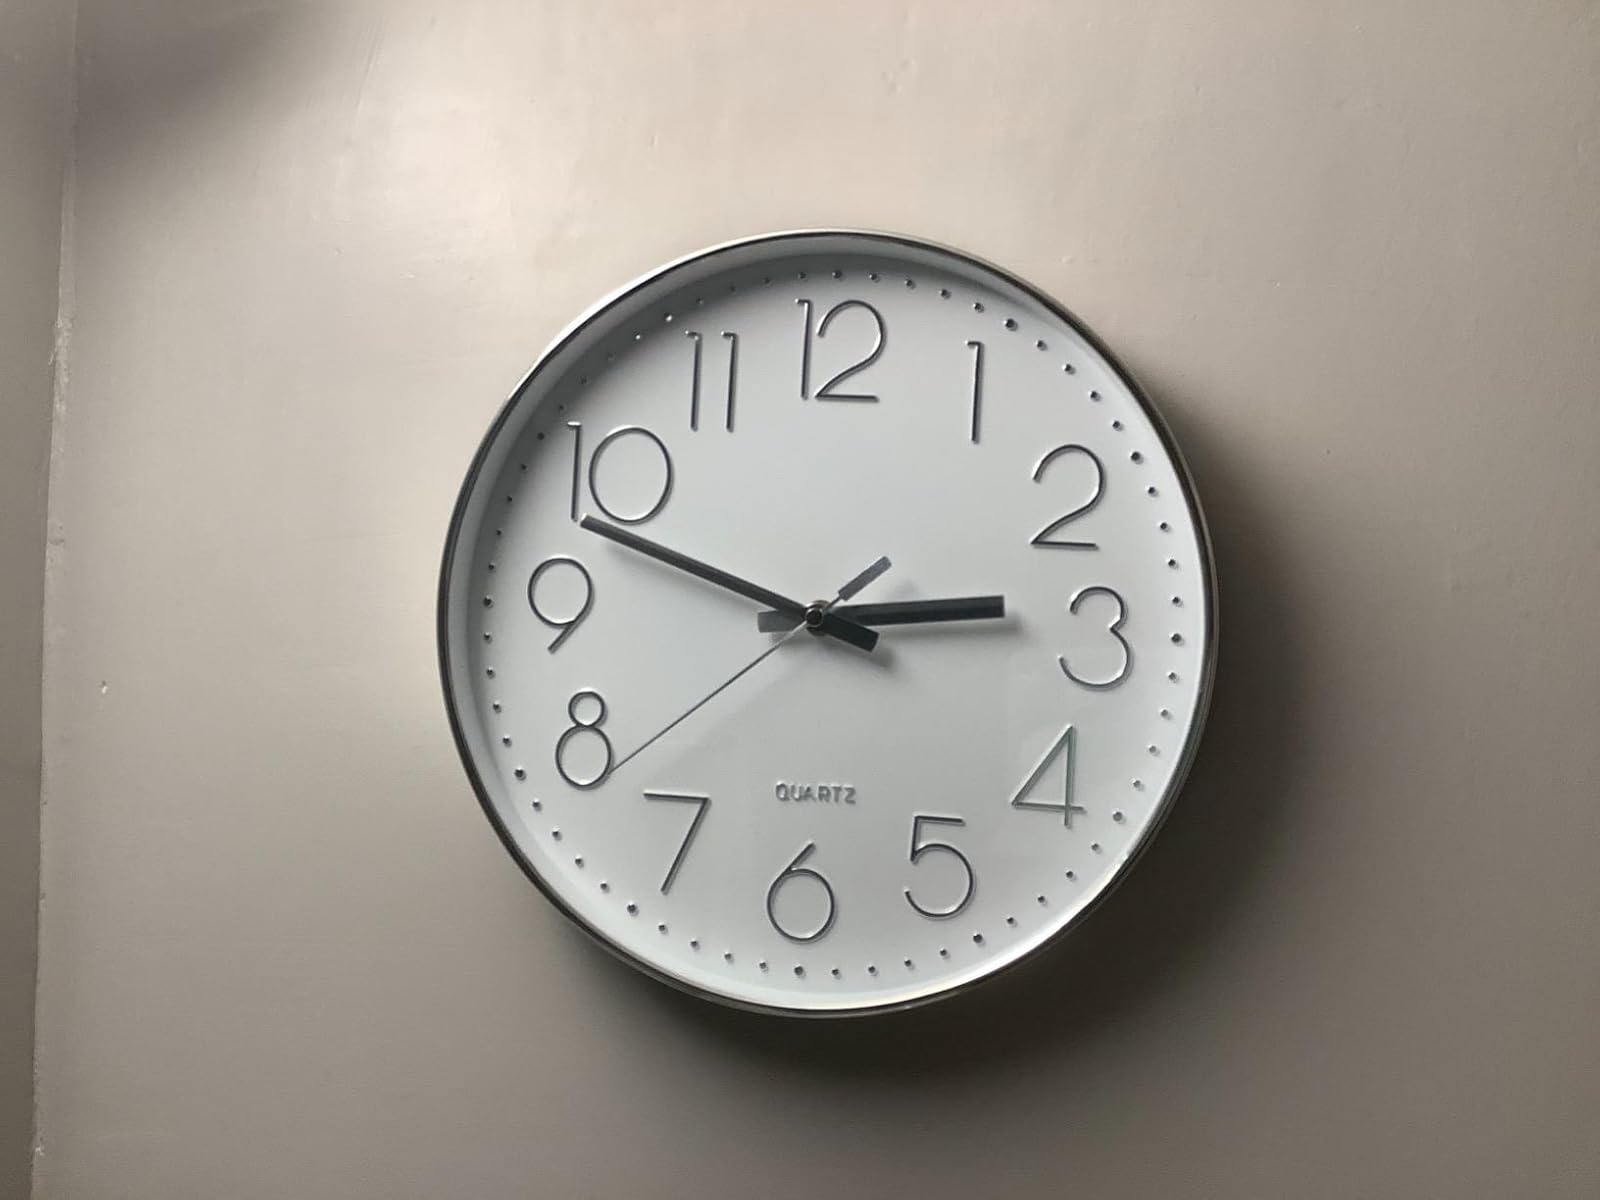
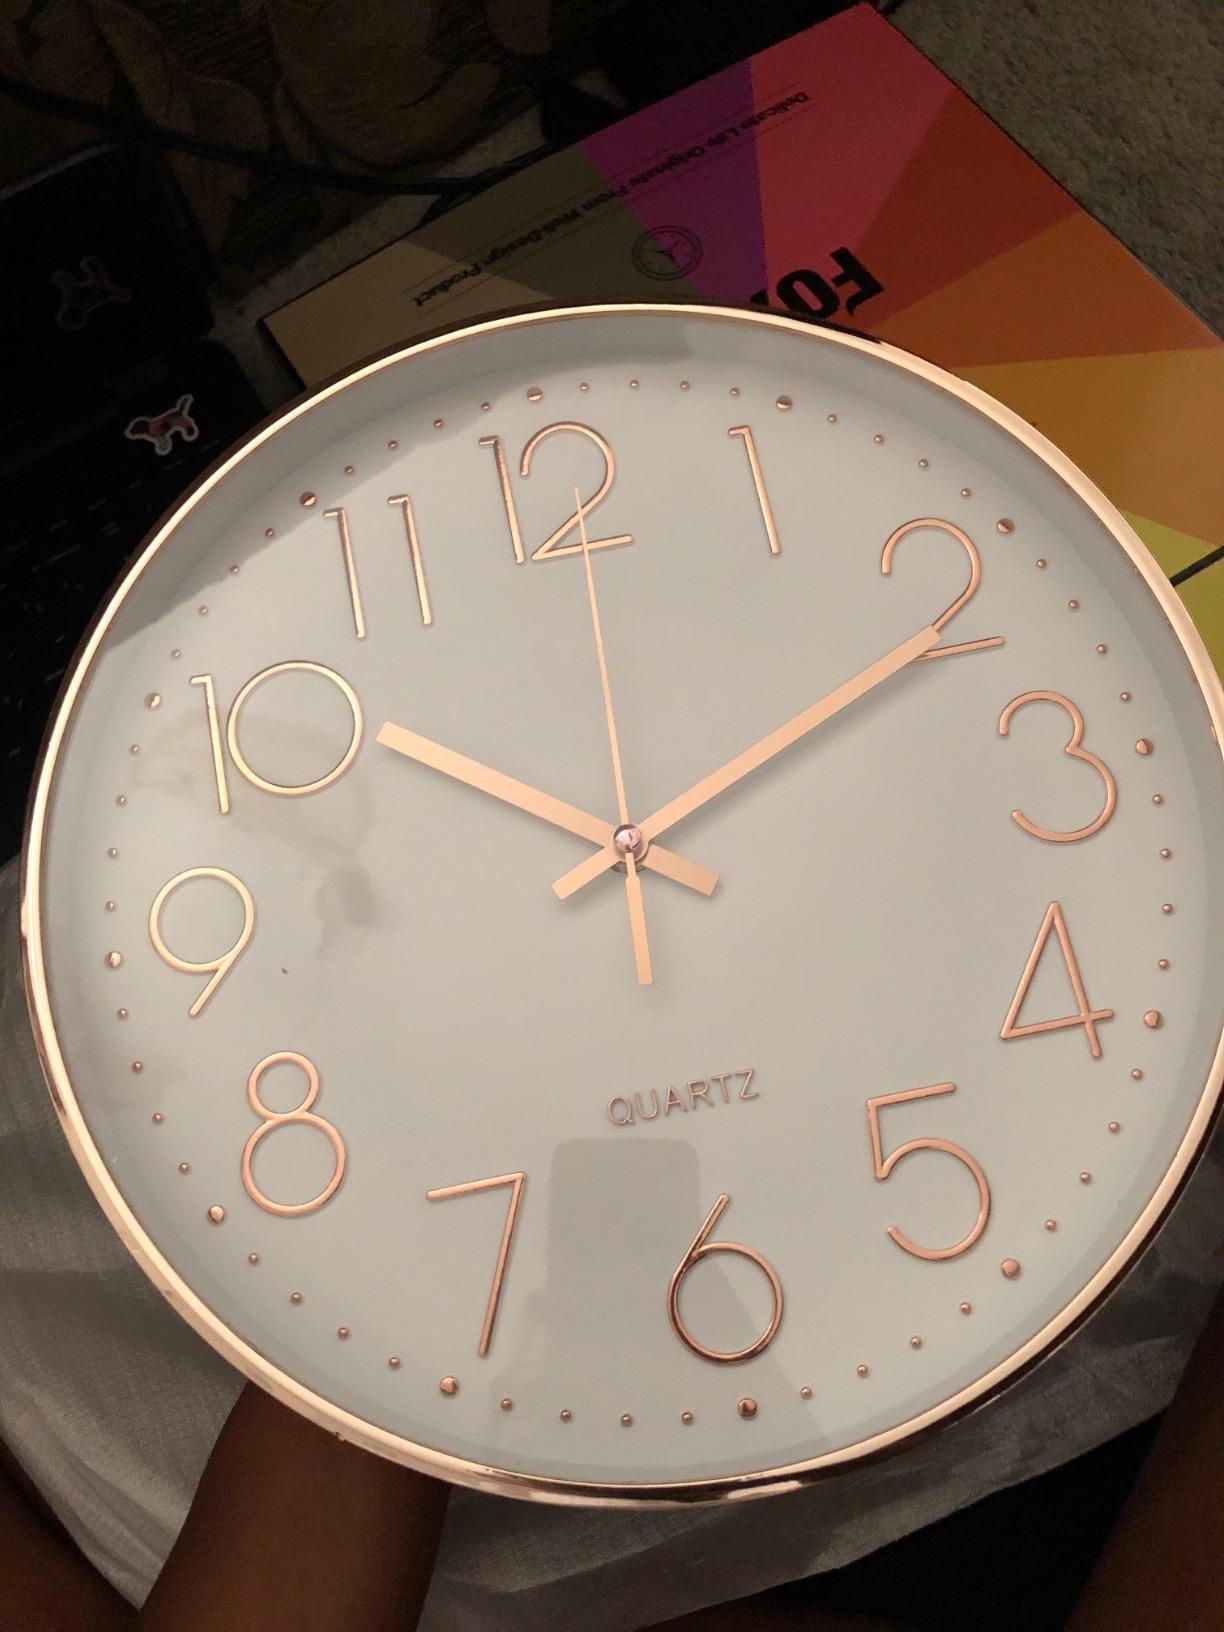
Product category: clock
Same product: no